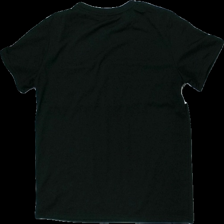
View: back
Type: T-shirt
Category: Children
Brand: Not in the list
Brand text on label: shein
Colors: Black, White, Grey
Material: 95% polyester 5% elastan
Pattern: Other
Cut: C-collar
Season: All
Damage: nopprigt
Damage location: top center
Damage 2: nopprigt
Damage 2 location: middle center
Damage 3: nopprigt
Damage 3 location: bottom center
Price range: <50
Recommended usage: Energy recovery
Description: t-shirt med tryck